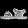
Label: Sandal